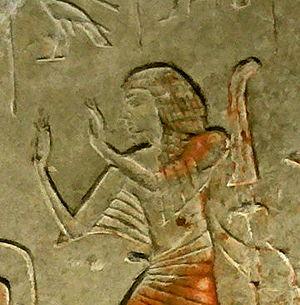
Sétaou est fils royal de Koush dans la seconde moitié du règne de Ramsès II. Son père s'appelle Siouadjet, sa mère An, laquelle est chanteuse d'Amon, et sa femme Nofretmout. Il succède à Houy comme vice-roi de Nubie. Des documents de l'époque montrent qu'il a occupé ce poste depuis l'an 38 au moins jusqu'à l'an 63 du règne de Ramsès II.